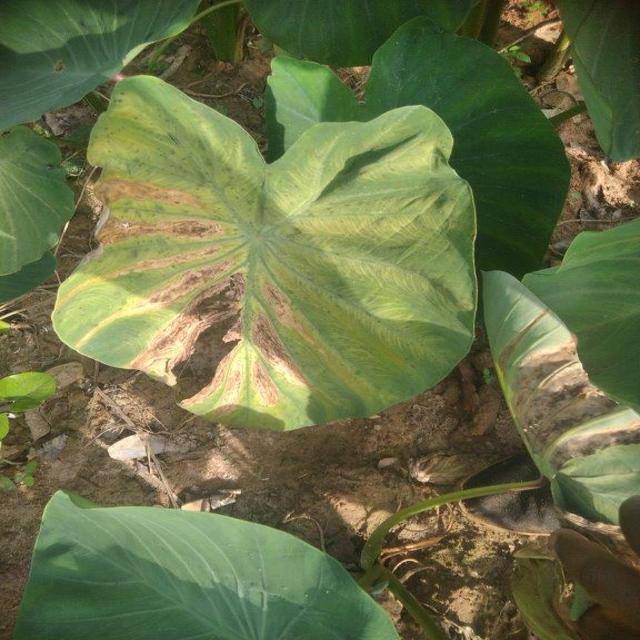
Label: Mid_Blight